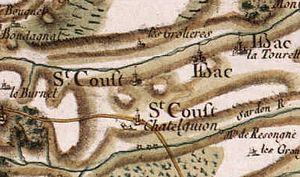
Châtel-Guyon Saint-Coust (actuellement commune de Châtel-Guyon dans le canton de Riom-Est, département du Puy-de-Dôme) sur la carte de Cassini (extrait).
Châtel-Guyon est une commune française, située dans le département du Puy-de-Dôme en région d'Auvergne-Rhône-Alpes. Elle est une station thermale qui fait partie de l'aire urbaine de Clermont-Ferrand.